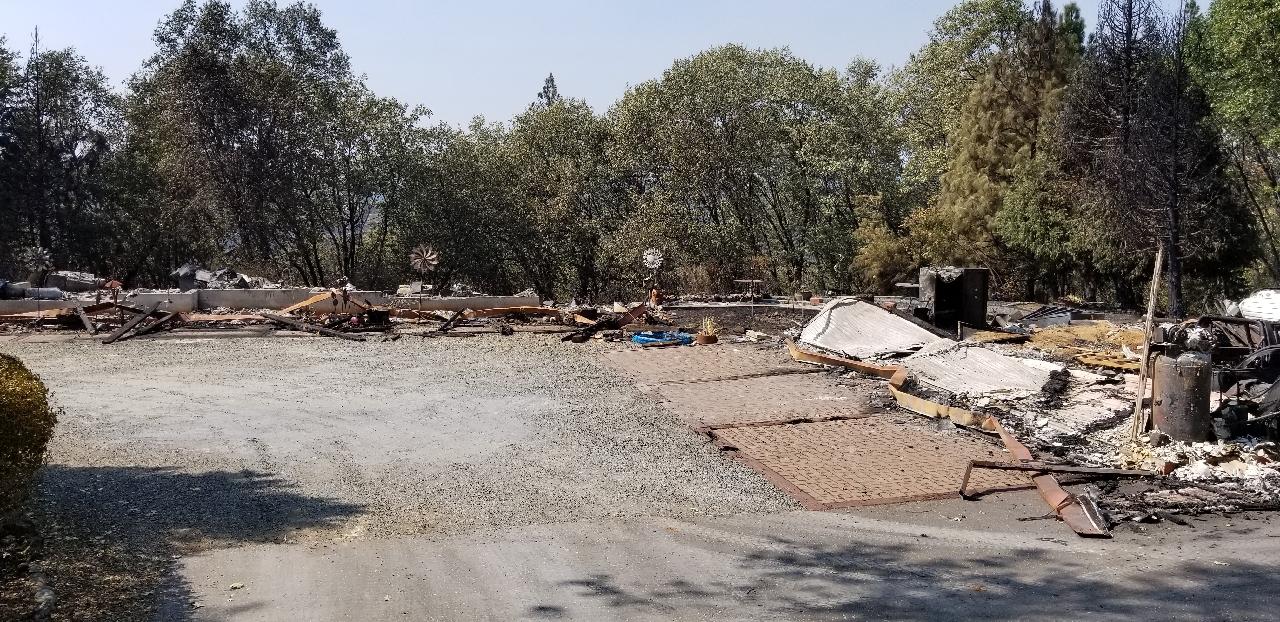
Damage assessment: destroyed